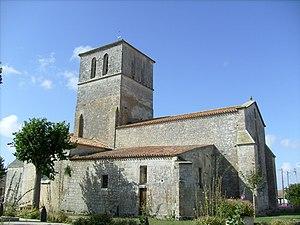
L'église romane de Saint-Sornin
Saint-Sornin est une commune du sud-ouest de la France, située dans le département de la Charente-Maritime.
L'église Saint-Saturnin est une église catholique située à Saint-Sornin, en France.
Les églises de la Charente-Maritime présentent une grande diversité, d'une commune à une autre, et se distinguent par des styles et des périodes de construction différentes. De nombreux édifices témoignent cependant de l'épanouissement, aux XIᵉ et XIIᵉ siècles d'une forme d'art roman spécifique, appelée art roman saintongeais, caractérisée par une simplicité des formes et un décor sculpté, souvent très riche.